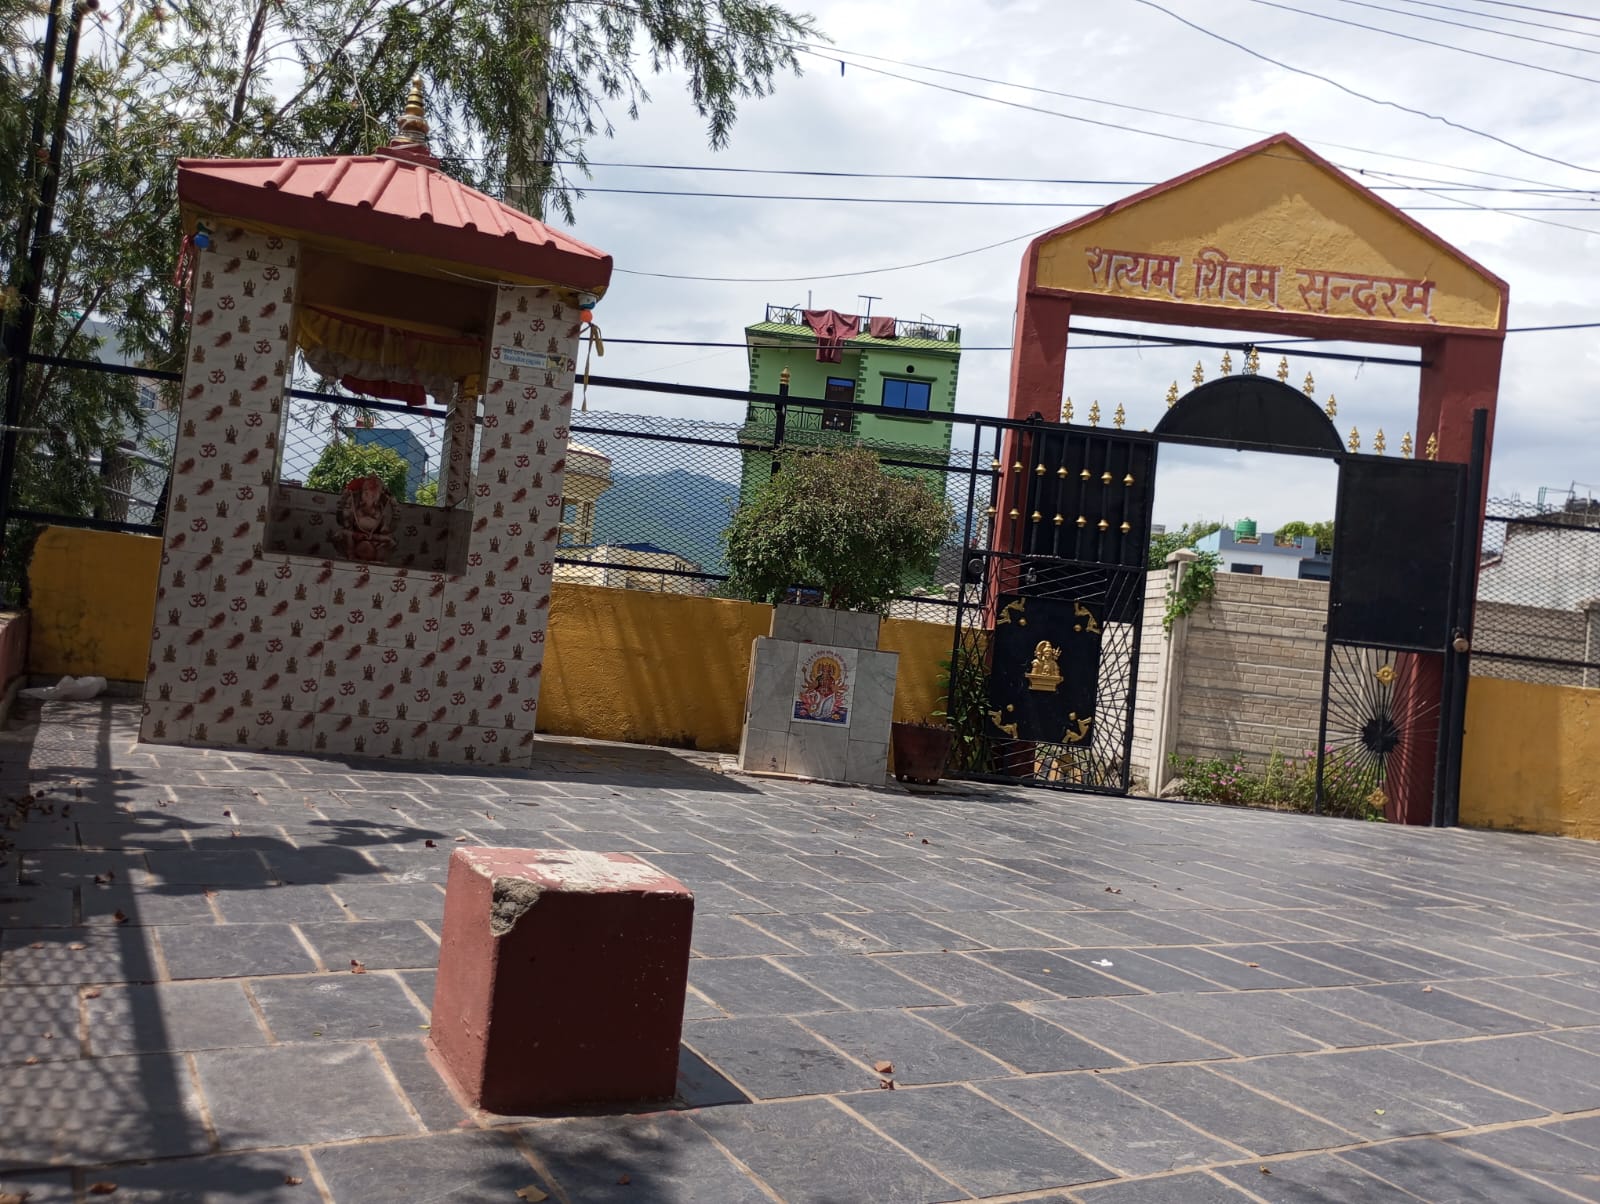
Heritage site: Narmadeshwor_Shiva_Temple